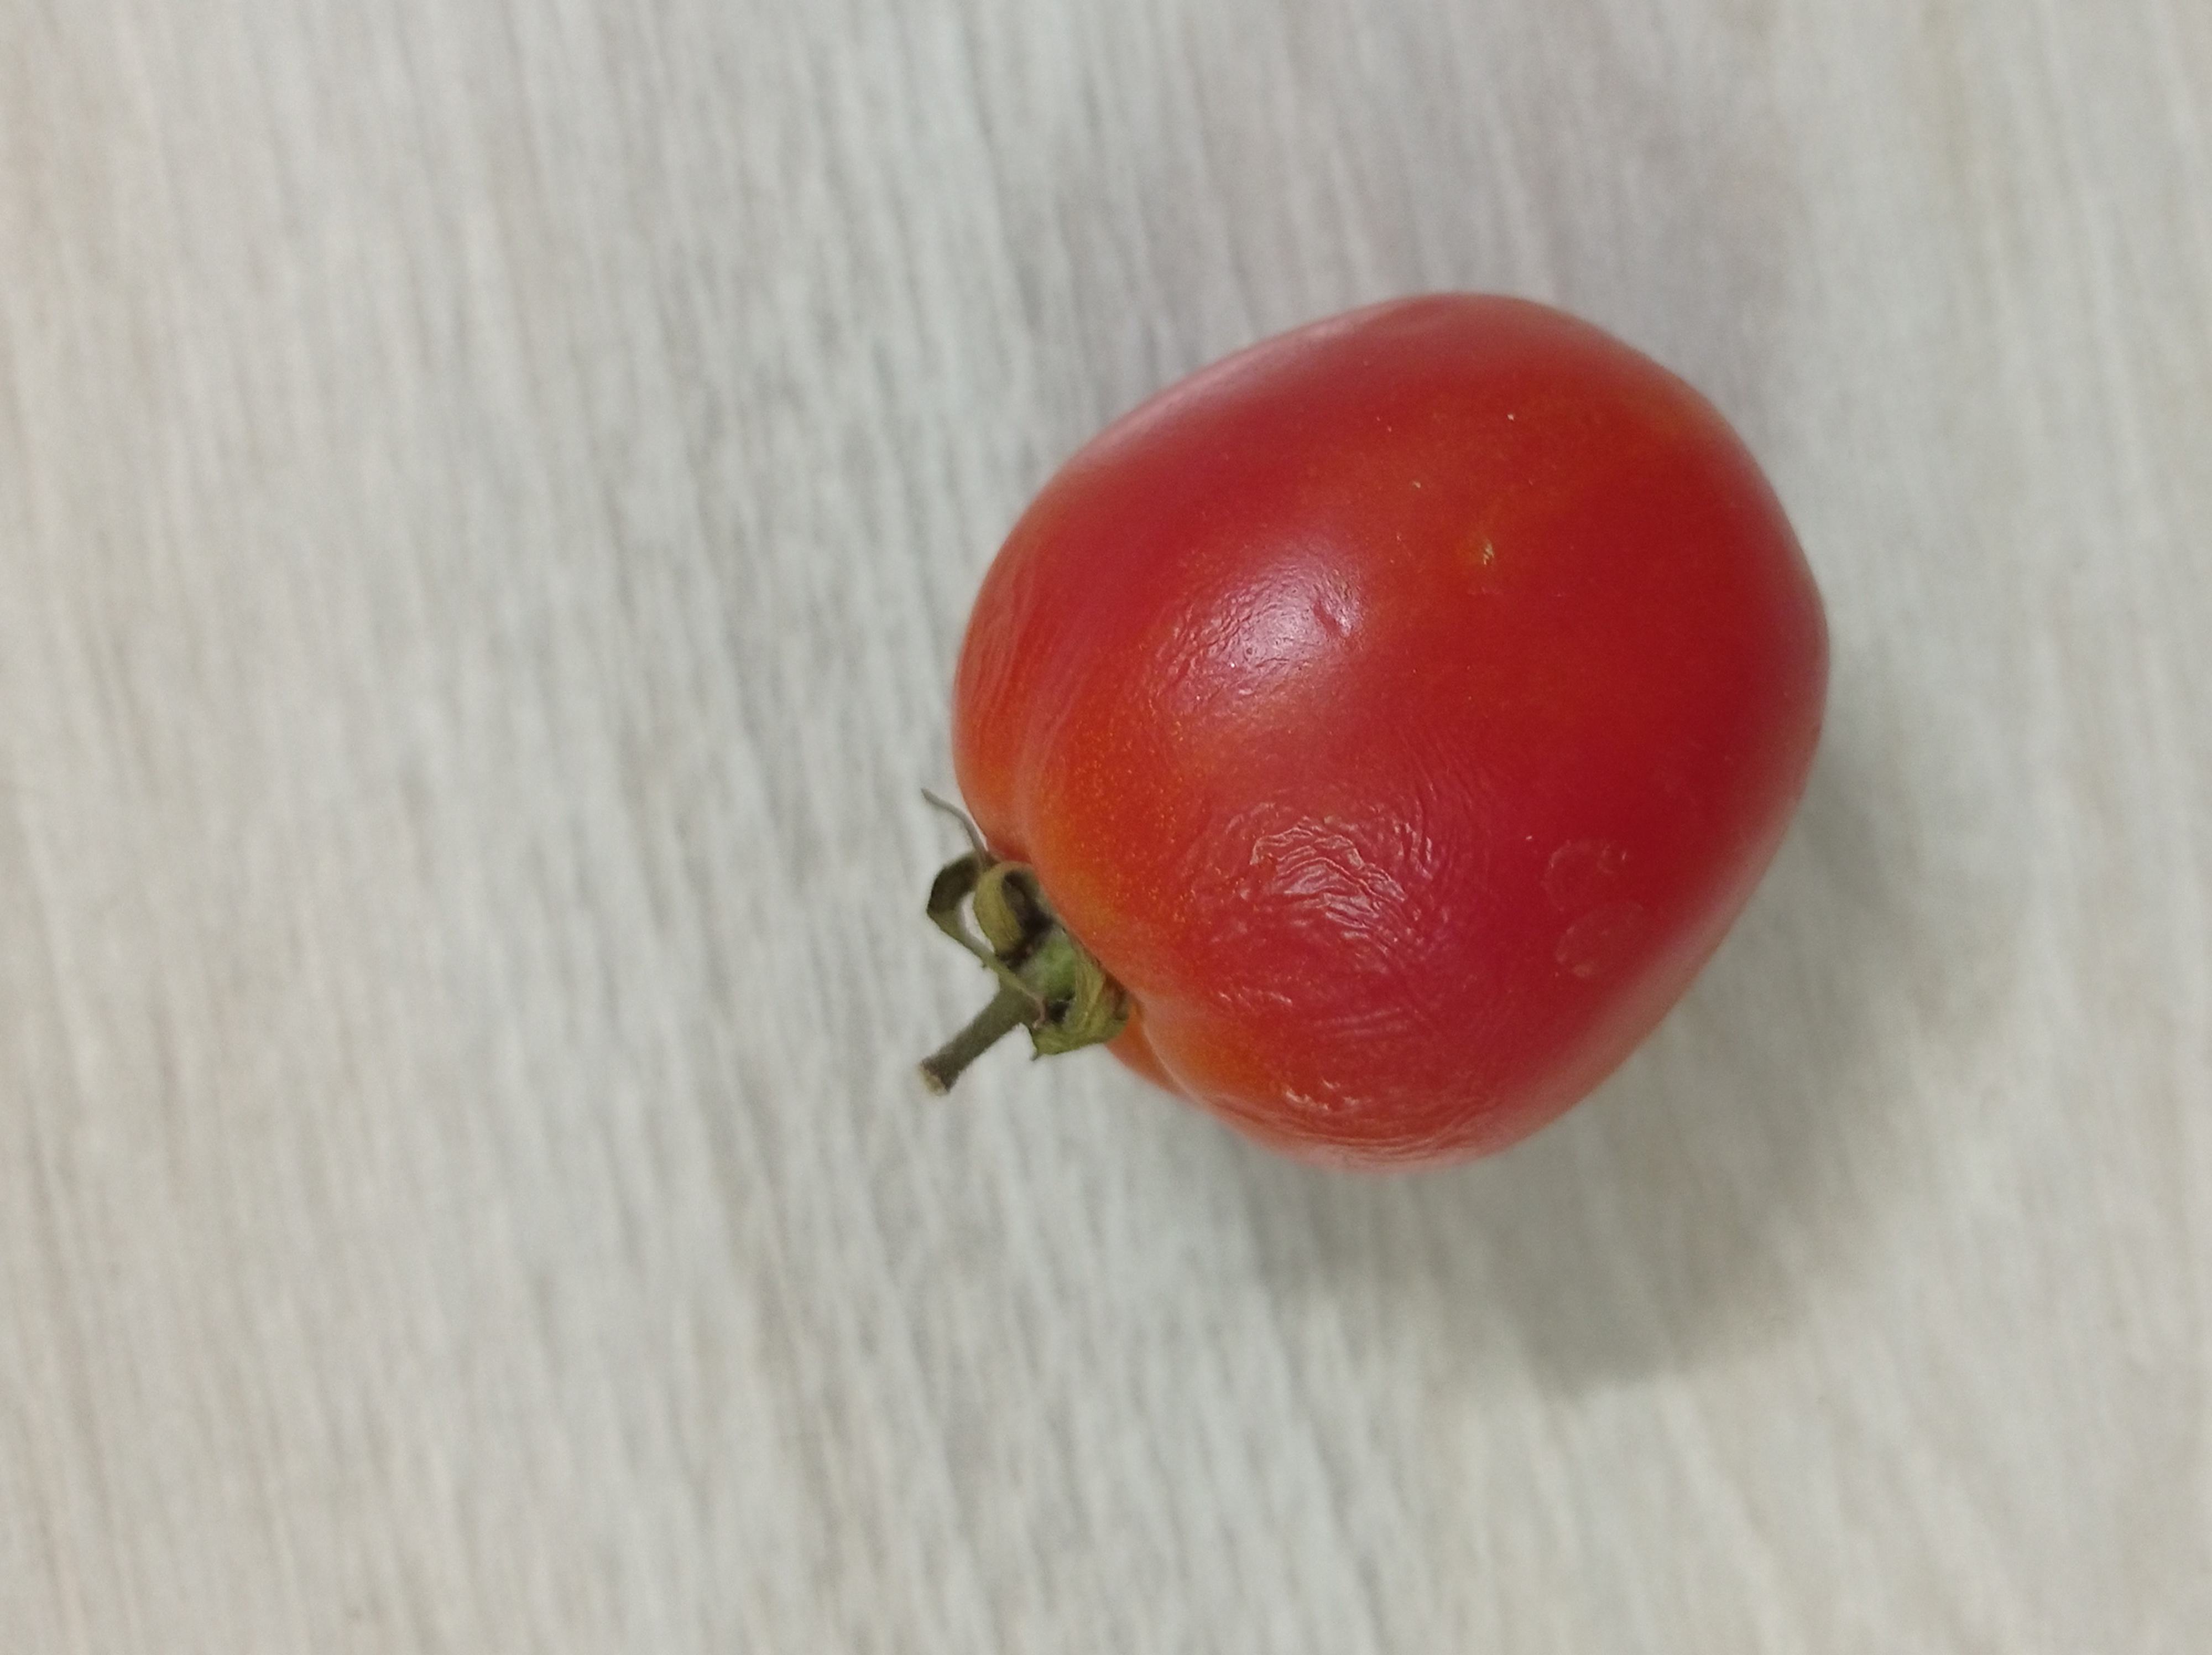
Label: Fresh